Hurricane Fred (2015)

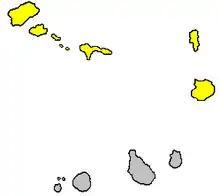
Damage from Hurricane Fred in Cape Verde was greater and more widespread across the northern Barlavento Islands (in yellow) than the southern Sotavento Islands (in grey).

Traversing the eastern islands on the afternoon of August 31, Fred brought strong thunderstorms with 60 mph (100 km/h) winds and 3.8 inches (96 mm) of rain to Boa Vista, uprooting trees, damaging roofs and plaster, and knocking out power to most of the population. The winds toppled a transmission tower in Sal Rei, disrupting cellphone services. Two inhabitants were taken to hospital for non-critical injuries after their home had partially collapsed. Floods swept through low-lying areas of Rabil and cut off the main road to surrounding towns, hampering emergency workers. The southern village of Povoação Velha bore the brunt of the storm; about 70 percent of the houses there experienced some degree of damage, from broken tiles and windows to crumbled walls, with repair costs of CVE$3 million (US$30,000). A compromised infrastructure left the village without power and telephone services for five days. Throughout Boa Vista, estimated losses from Fred totaled CVE$76 million ($760,000), including CVE$26 million ($260,000) in restoration costs.